Yunus Akgün

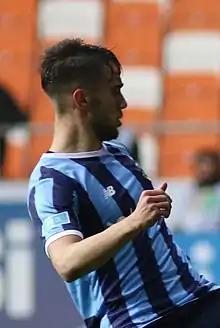
Akgün playing with Adana Demirspor in 2022

Yunus Akgün (born 7 July 2000) is a Turkish professional footballer who plays as an attacking midfielder or right winger for club Galatasaray and the Turkey national team.